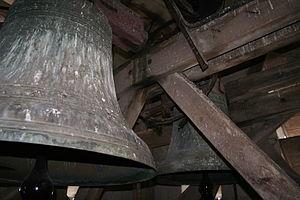
Après être monté par une échelle en bois, accès à la flèche de l'église de Chemellier (Maine-et-Loire, France) avec vue sur les cloches.